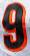
Number: 9